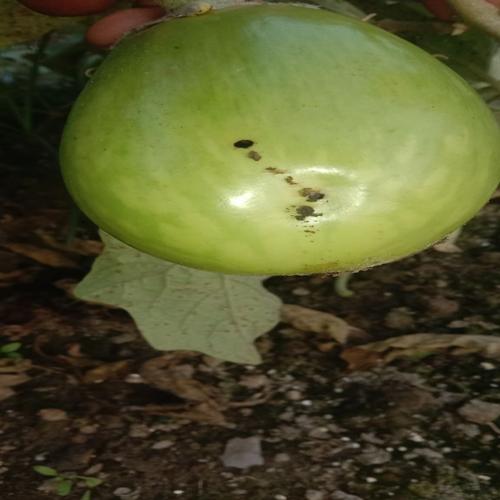
Label: Shoot and Fruit Borer